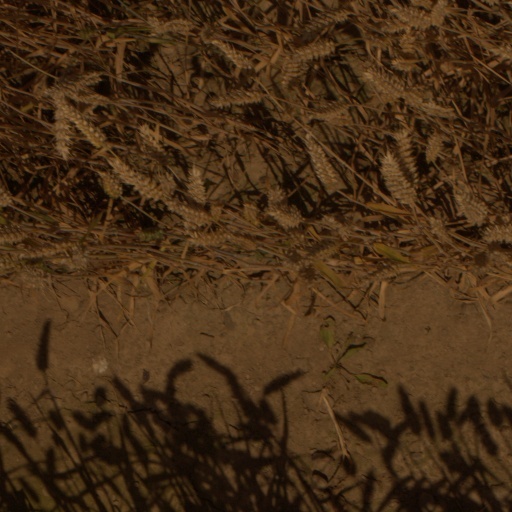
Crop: wheat